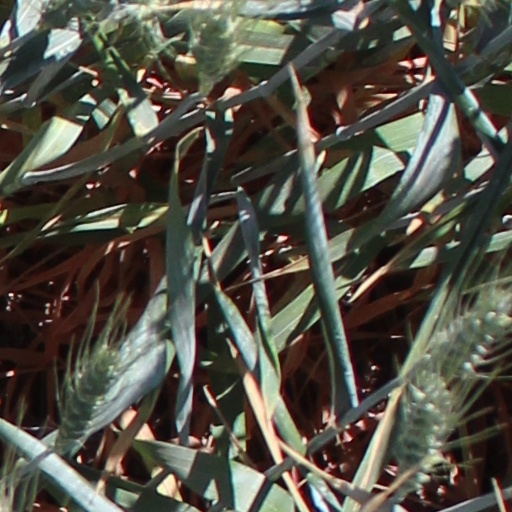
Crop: wheat